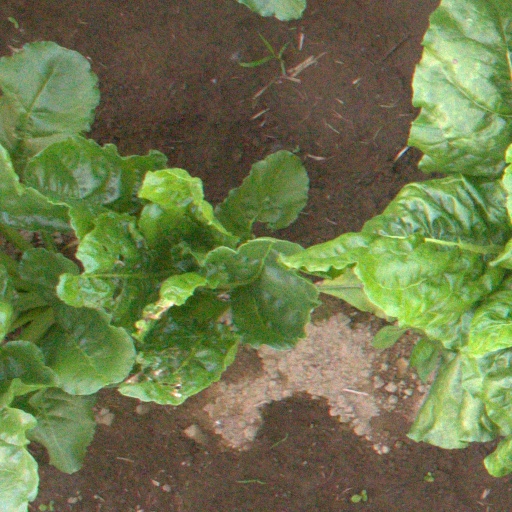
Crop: sugar beet